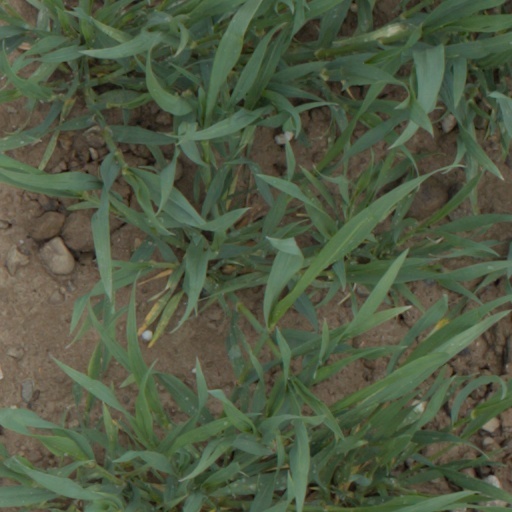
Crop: wheat